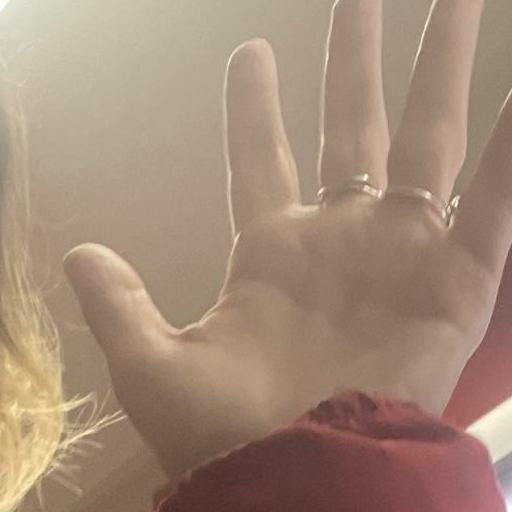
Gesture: palm